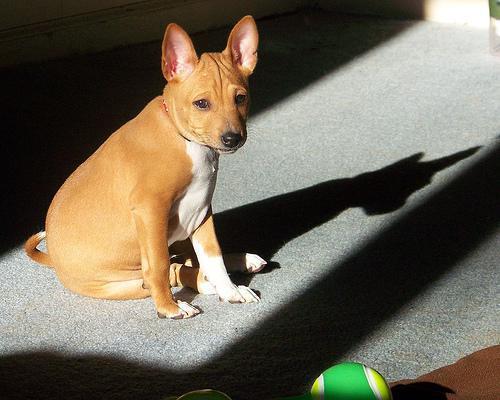
basenji